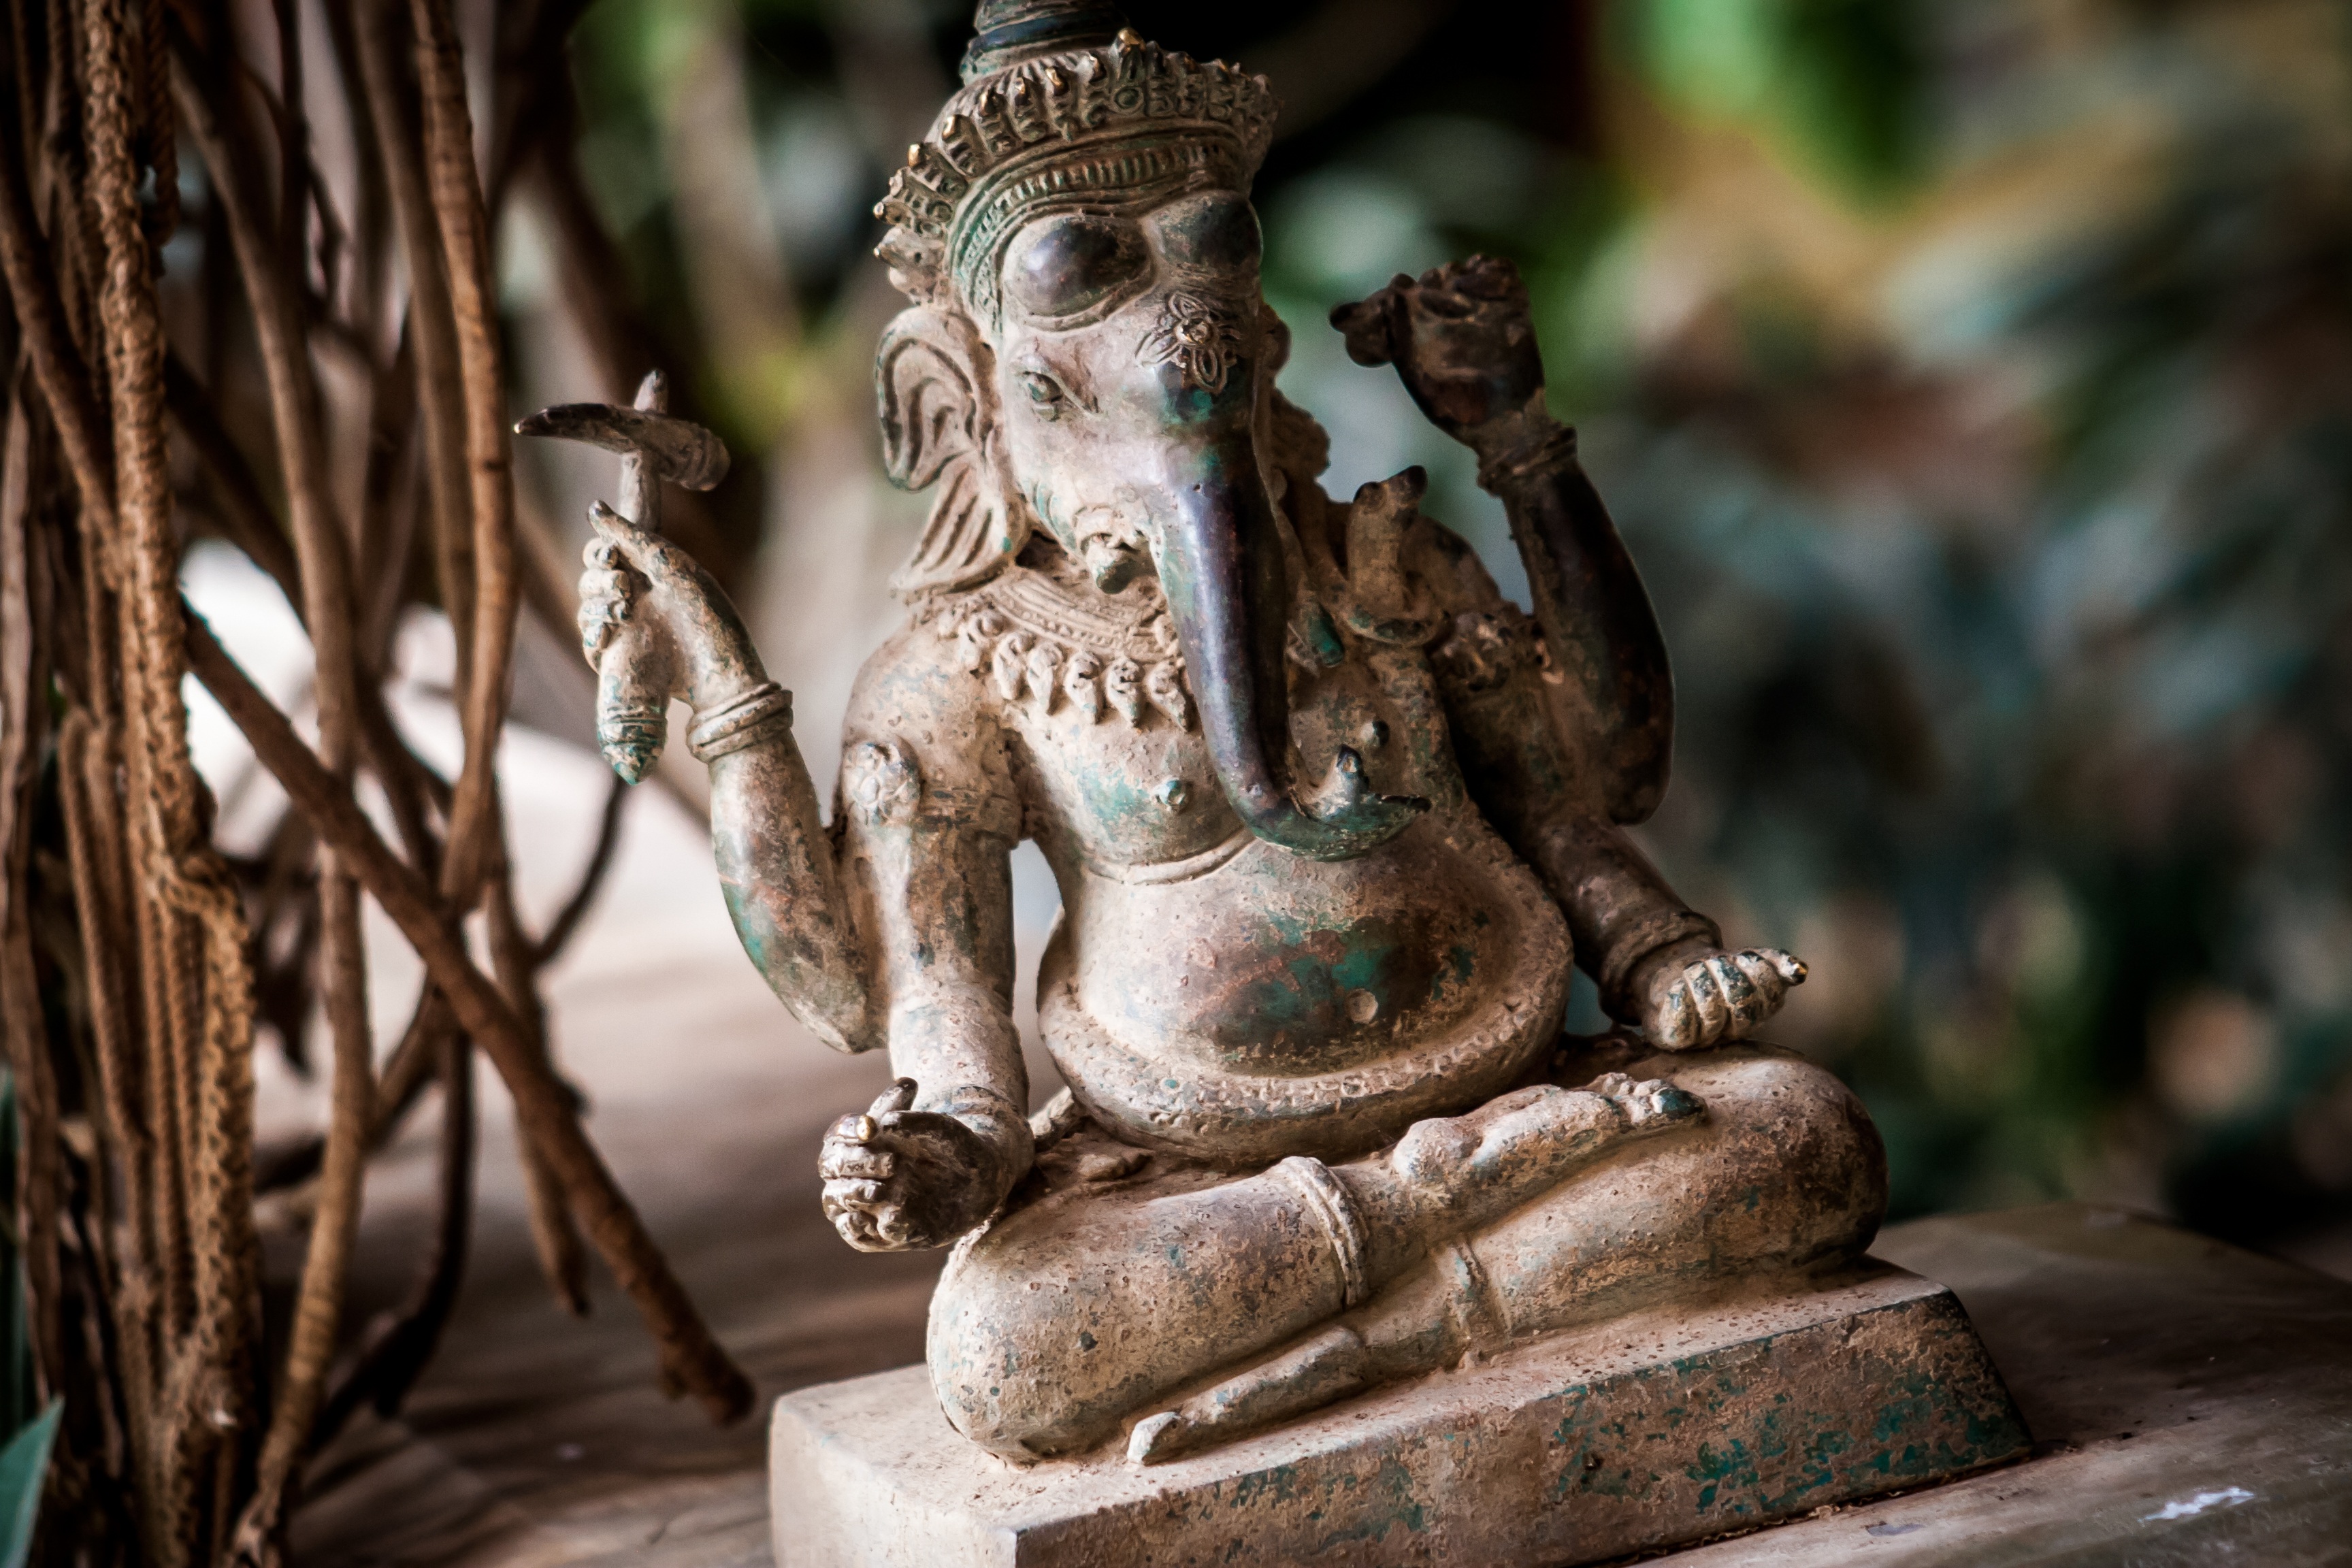
sand, stone, monument, statue, meditate, buddhist, buddhism, religion, romantic, asia, elephant, spiritual, jewellery, sculpture, religious, art, affection, dream, relaxation, figure, meditation, temple, buddha, deity, worship, image, india, carving, hindu, indian, water feature, believe, harmony, force, mythology, spirituality, hinduism, fictional character, art from asia, ancient history